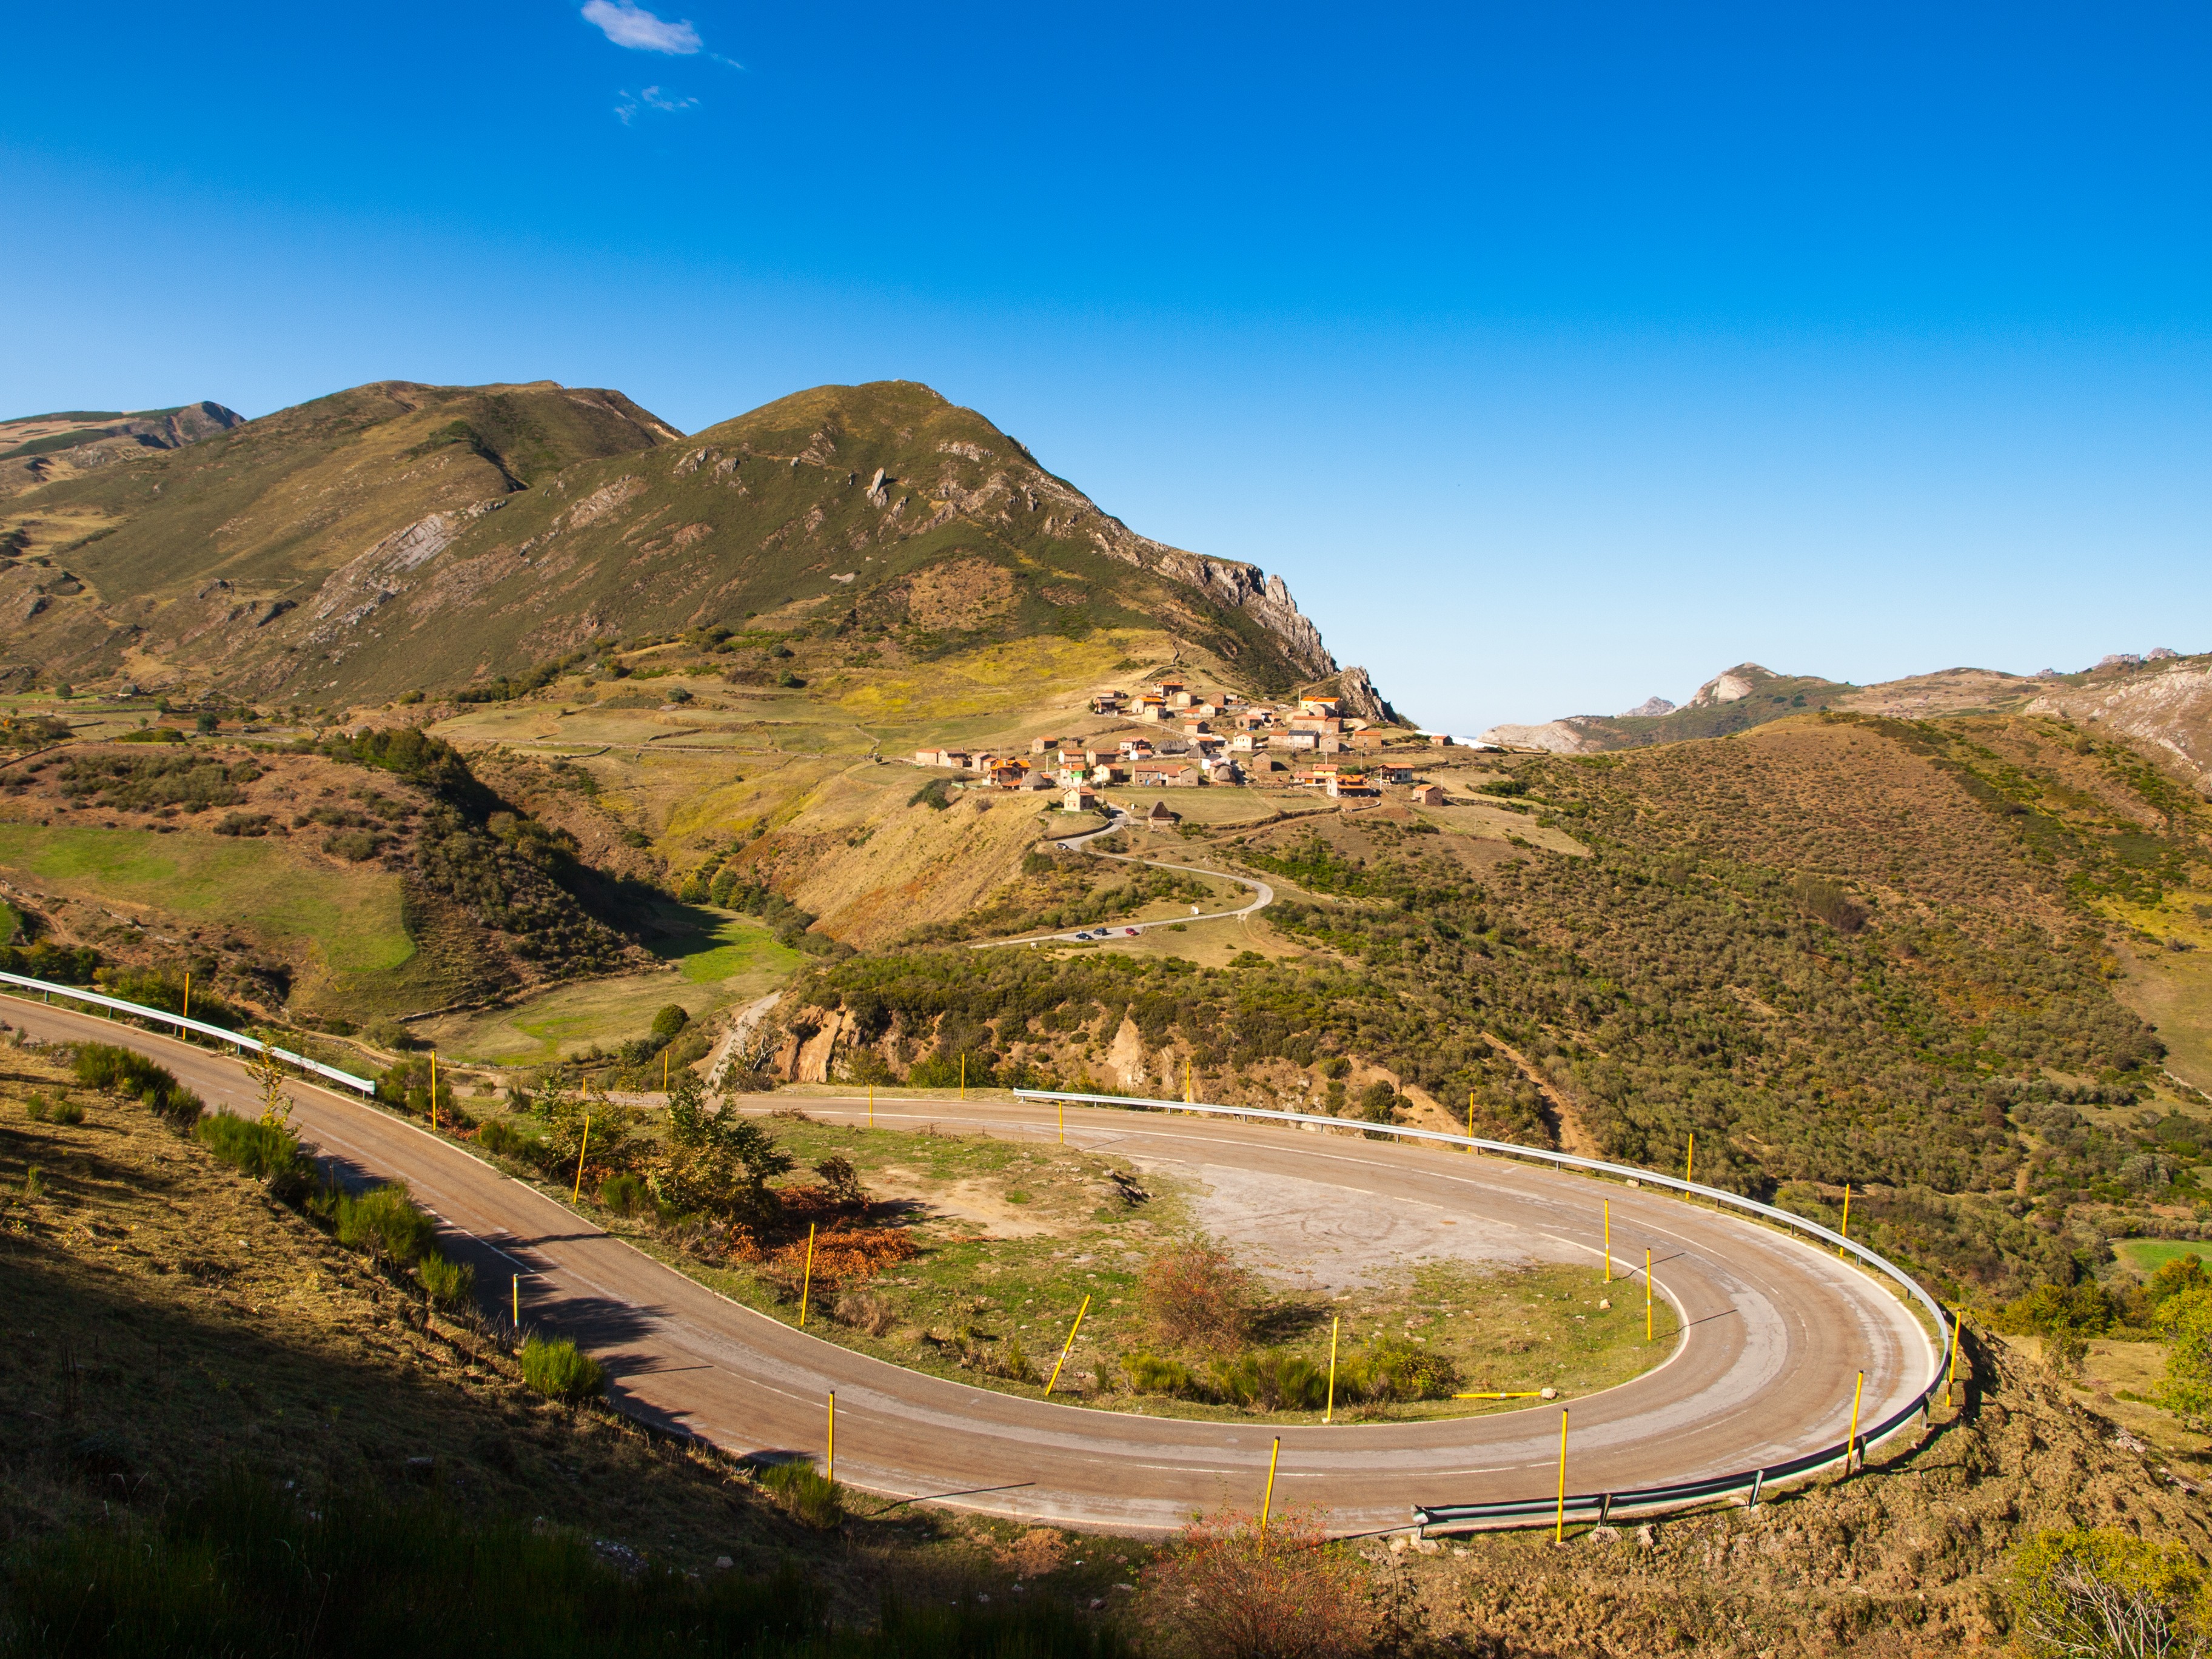
landscape, nature, mountain, road, hill, valley, mountain range, panorama, reservoir, highland, spain, infrastructure, plateau, loch, rural area, aerial photography, mountain pass, somiedo, geographical feature, mountainous landforms, parque somiedo